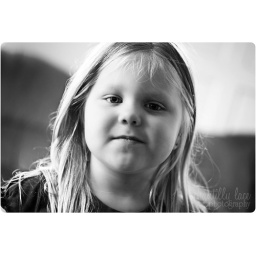
lovely in black and white